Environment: lab
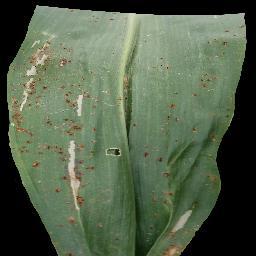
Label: common_rust